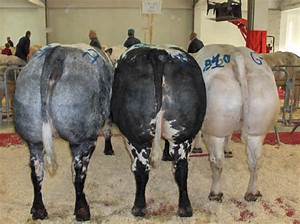
Label: cow